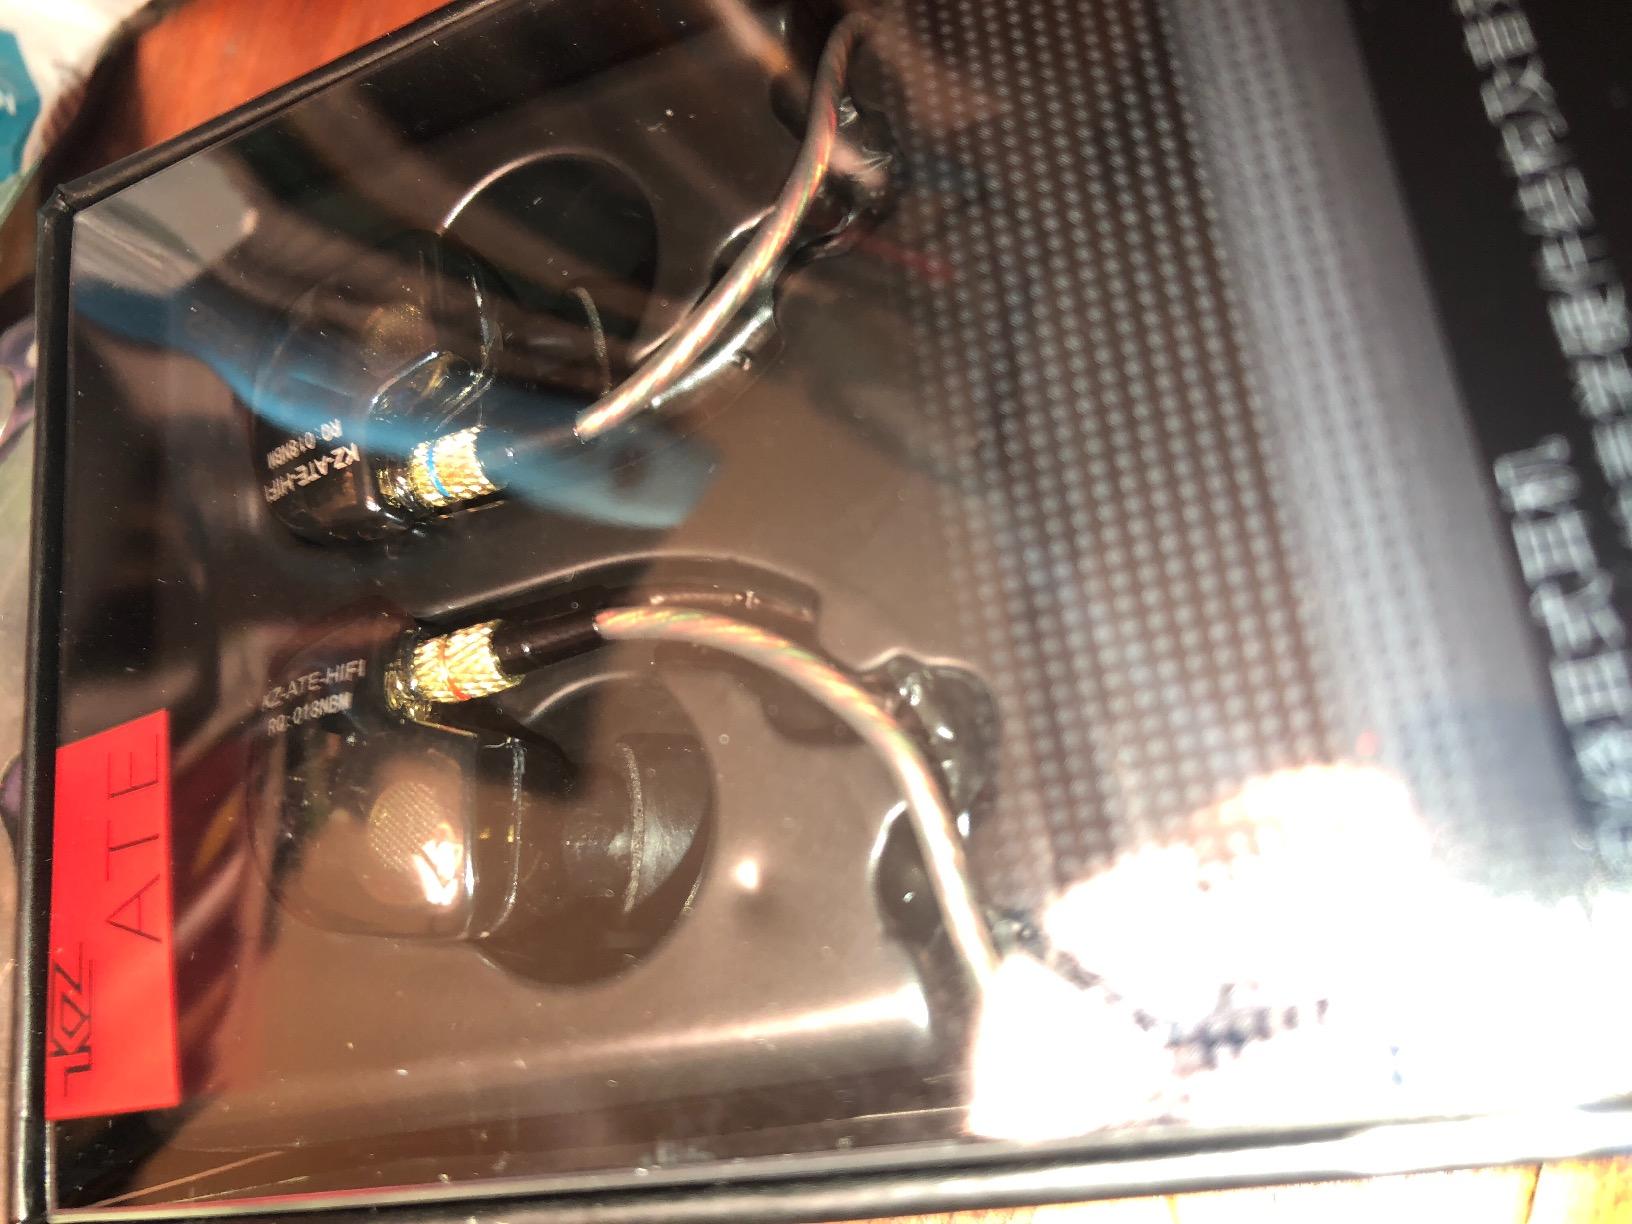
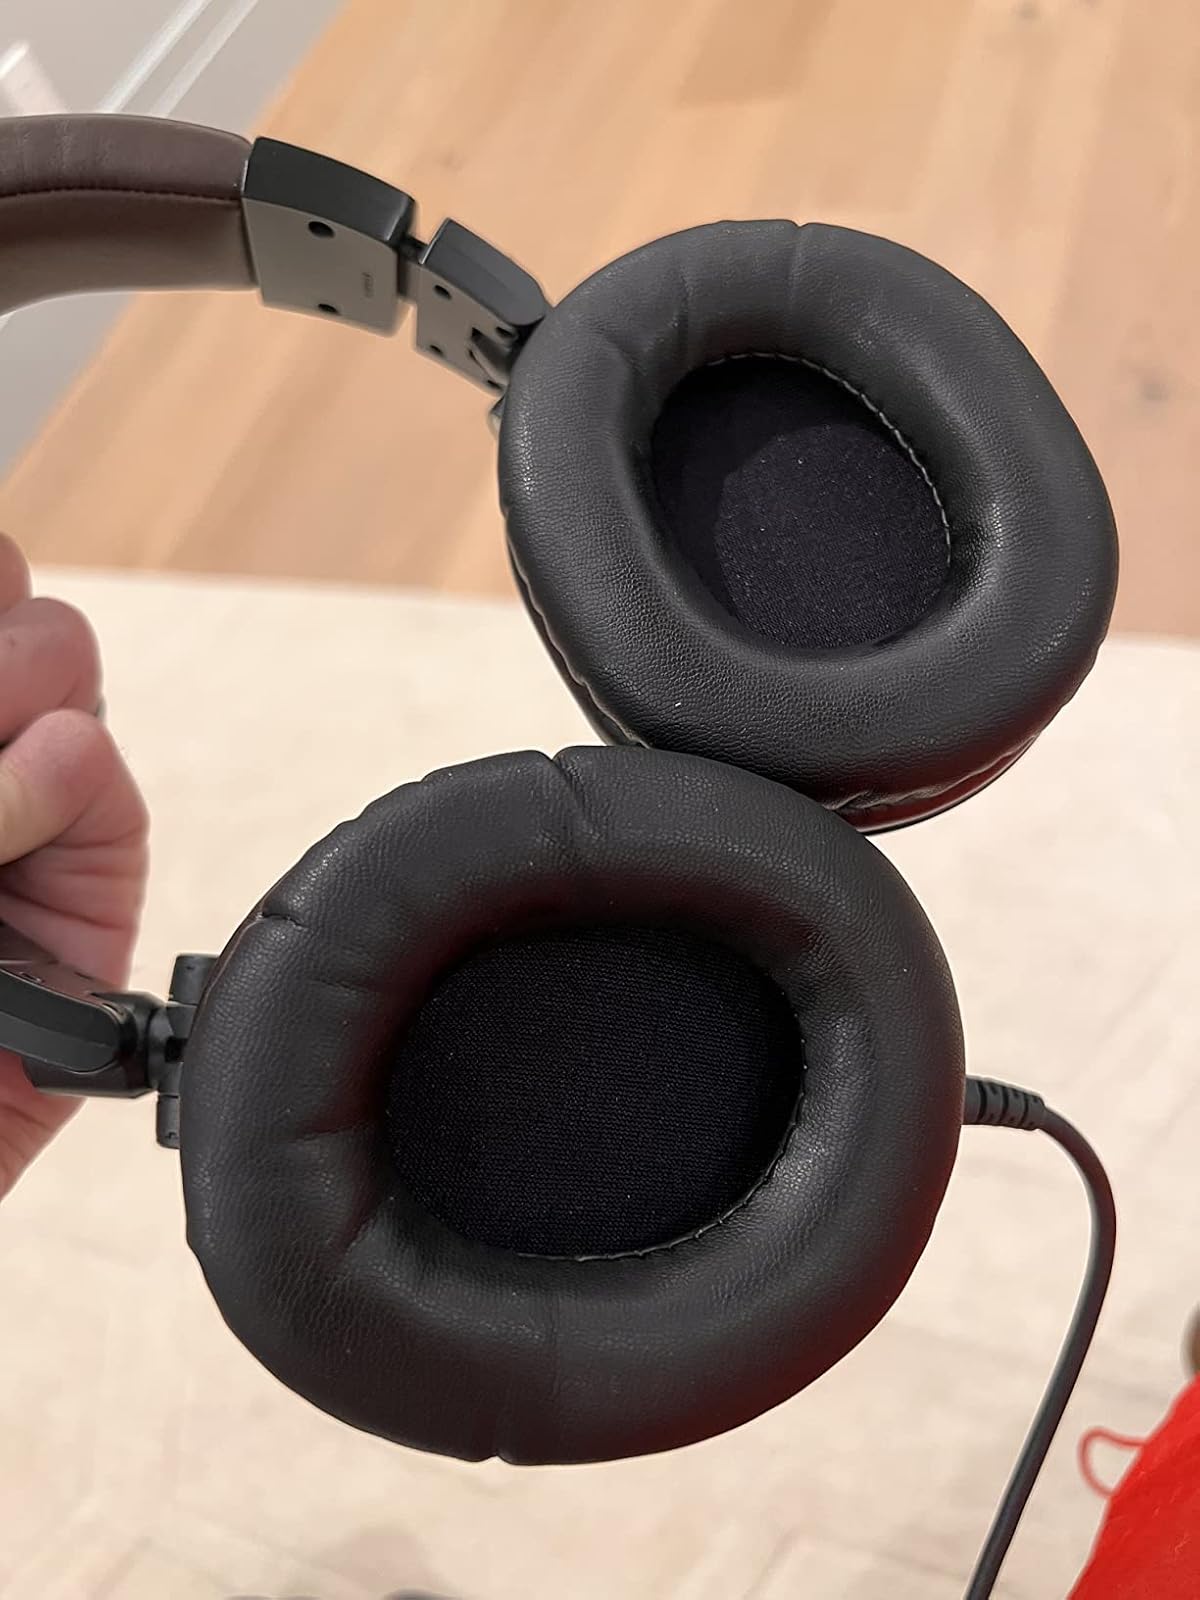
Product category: headphones
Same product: no